Santos-Dumont Demoiselle

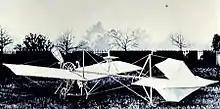
Modified Type 19

Later, Santos-Dumont made a number of modifications: he repositioned the engine, placing it below the wing in front of the pilot, fitted a different propeller and removed the forward elevator and rudders.